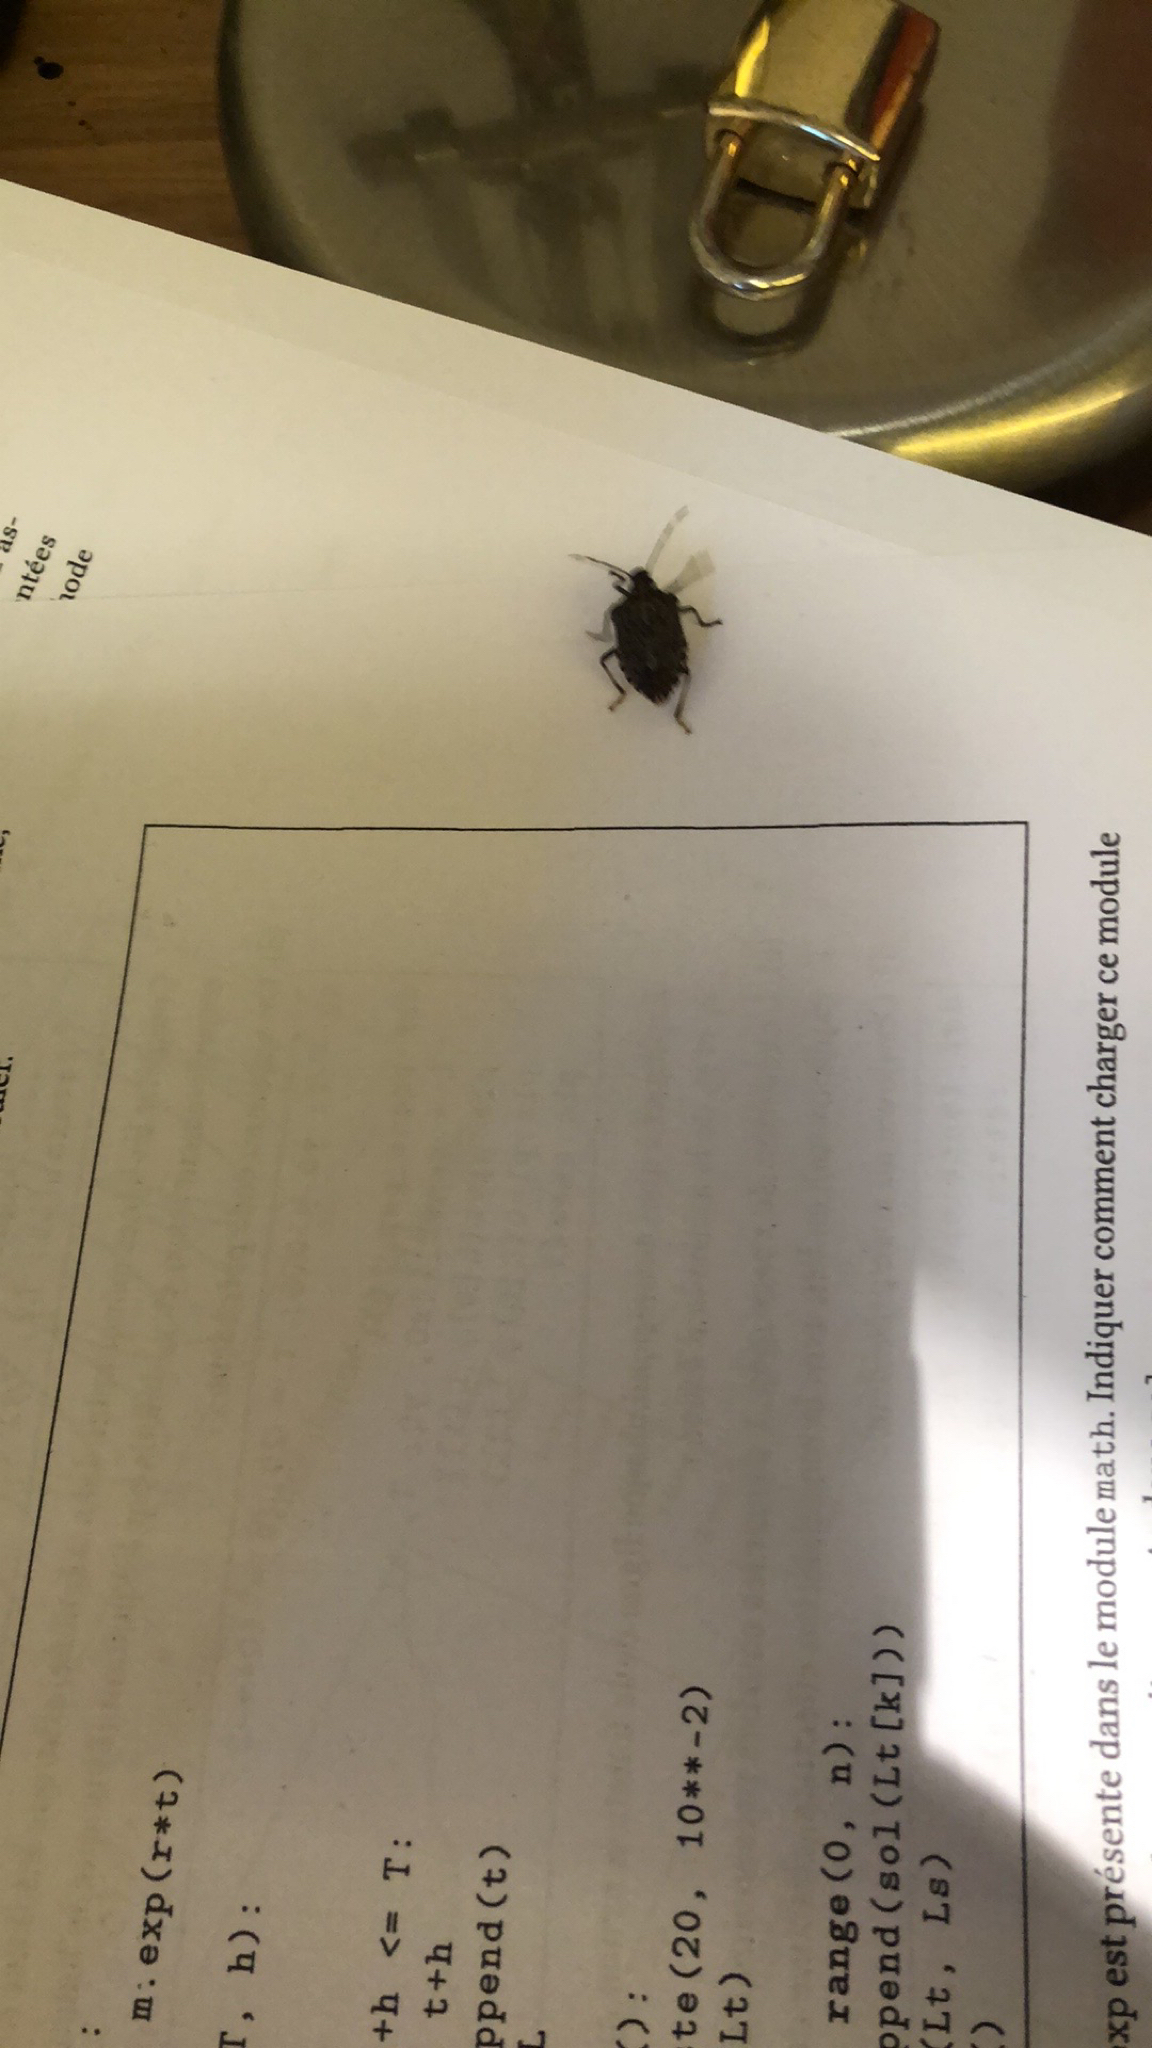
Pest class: stink_bug